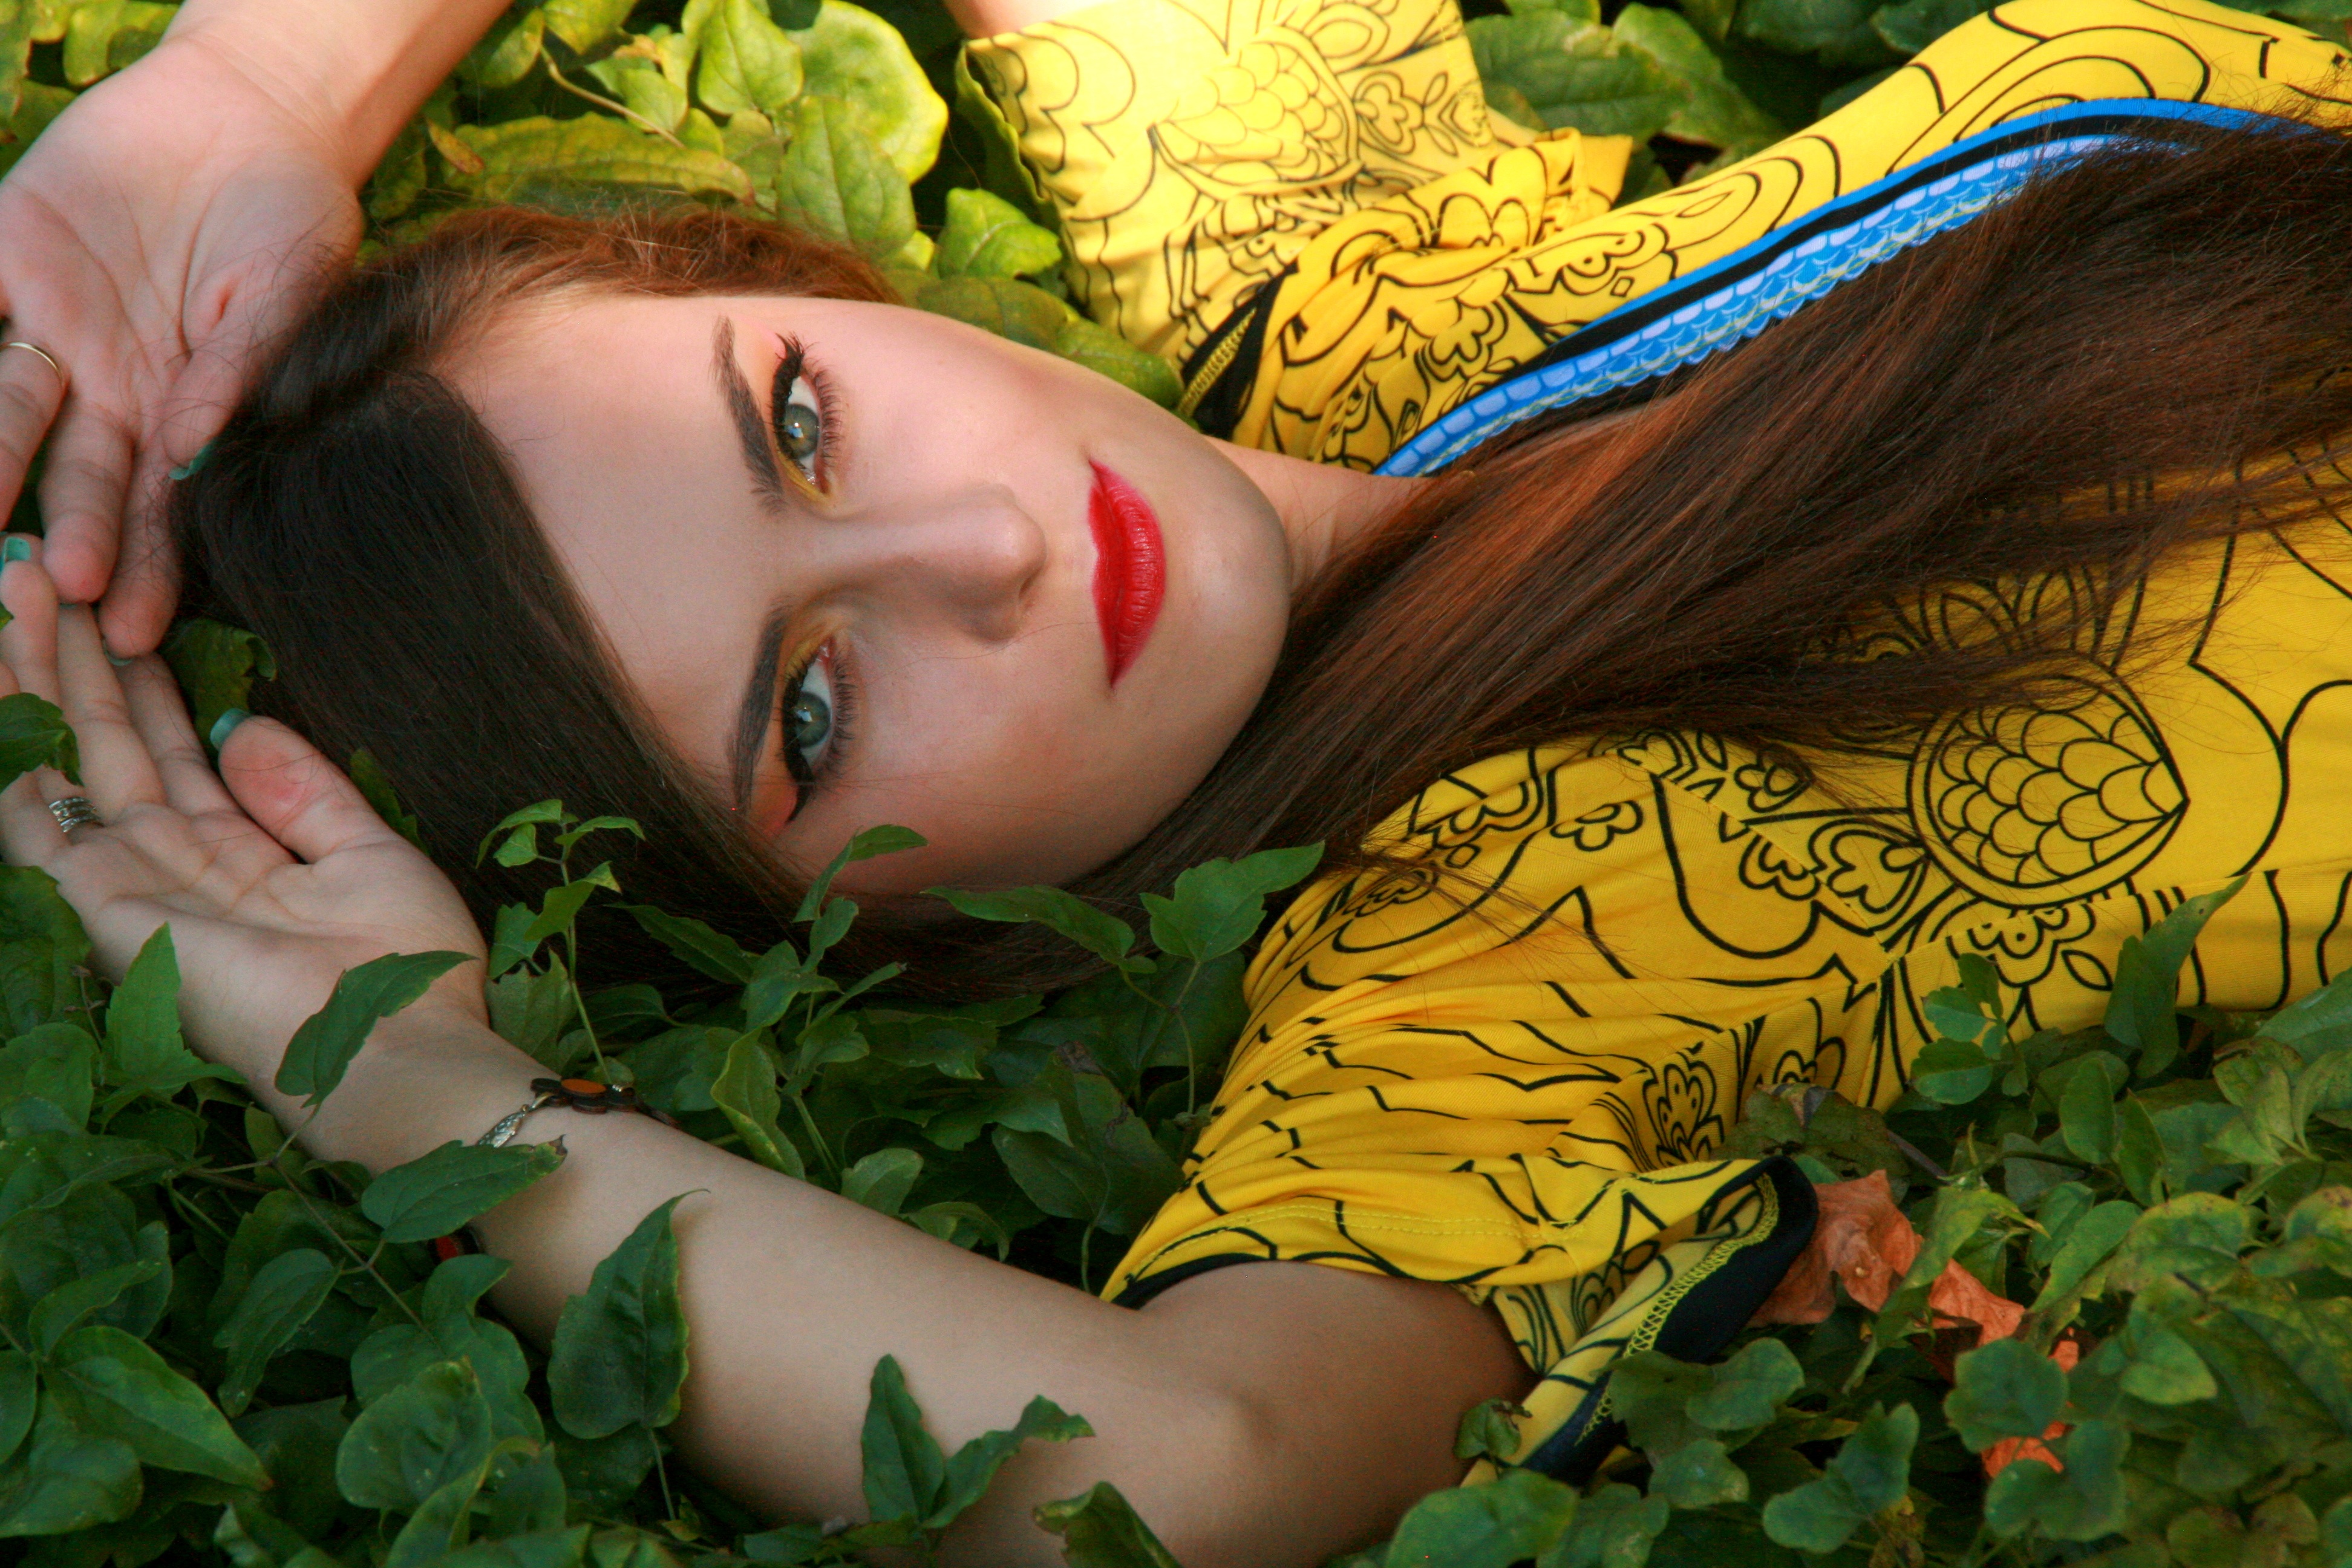
girl, flower, portrait, model, green, jungle, color, yellow, lady, human body, vegetation, eye, skin, beauty, seductive, mythology, photo shoot, fictional character